Li Bing (Qin)

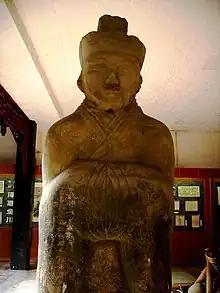
Statue of Li Bing at Erwang Temple, Dujiangyan, sculpted during the Eastern Han Dynasty (25-220 AD)

Li Bing was a Chinese hydraulic engineer and politician of the Warring States period. He served the state of Qin as an administrator and is revered for his work on the Dujiangyan River Control System, which both controlled flooding and provided irrigation water year-round, greatly increasing the productivity of the valley. Li Bing became a cultural icon, known as the vanquisher of the River God and is compared to the Great Yu.